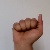
The image shows a hand gesture representing the letter 'A' in Indian Sign Language.